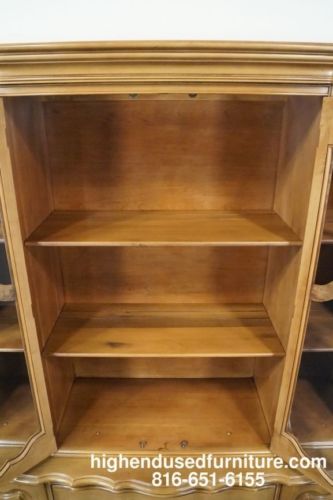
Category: cabinet